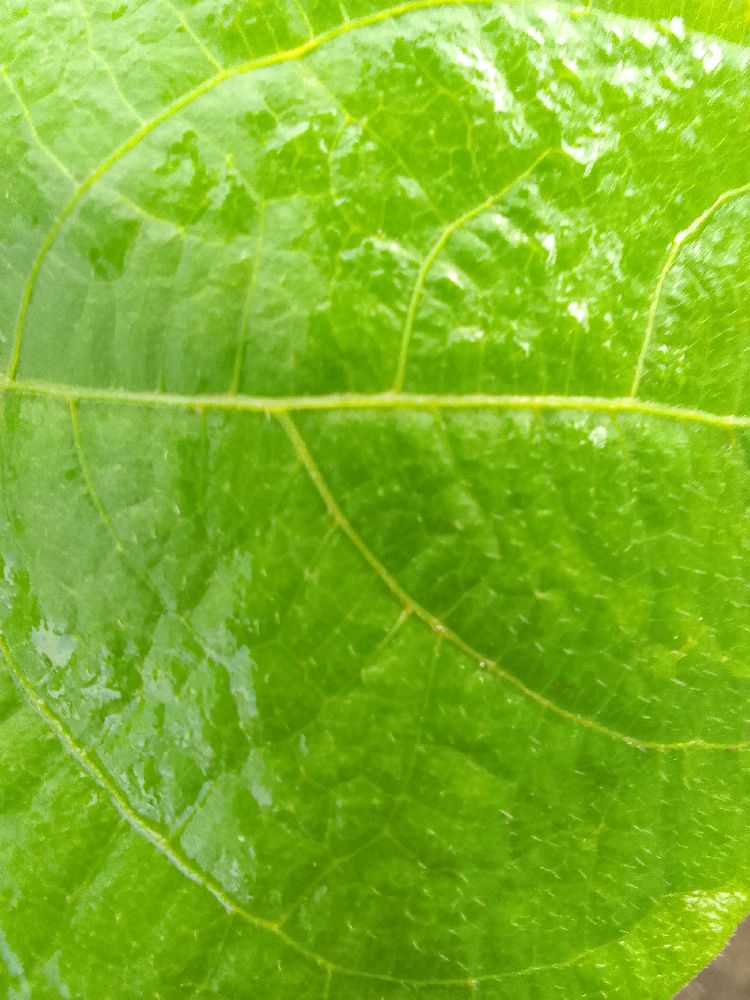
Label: healthy